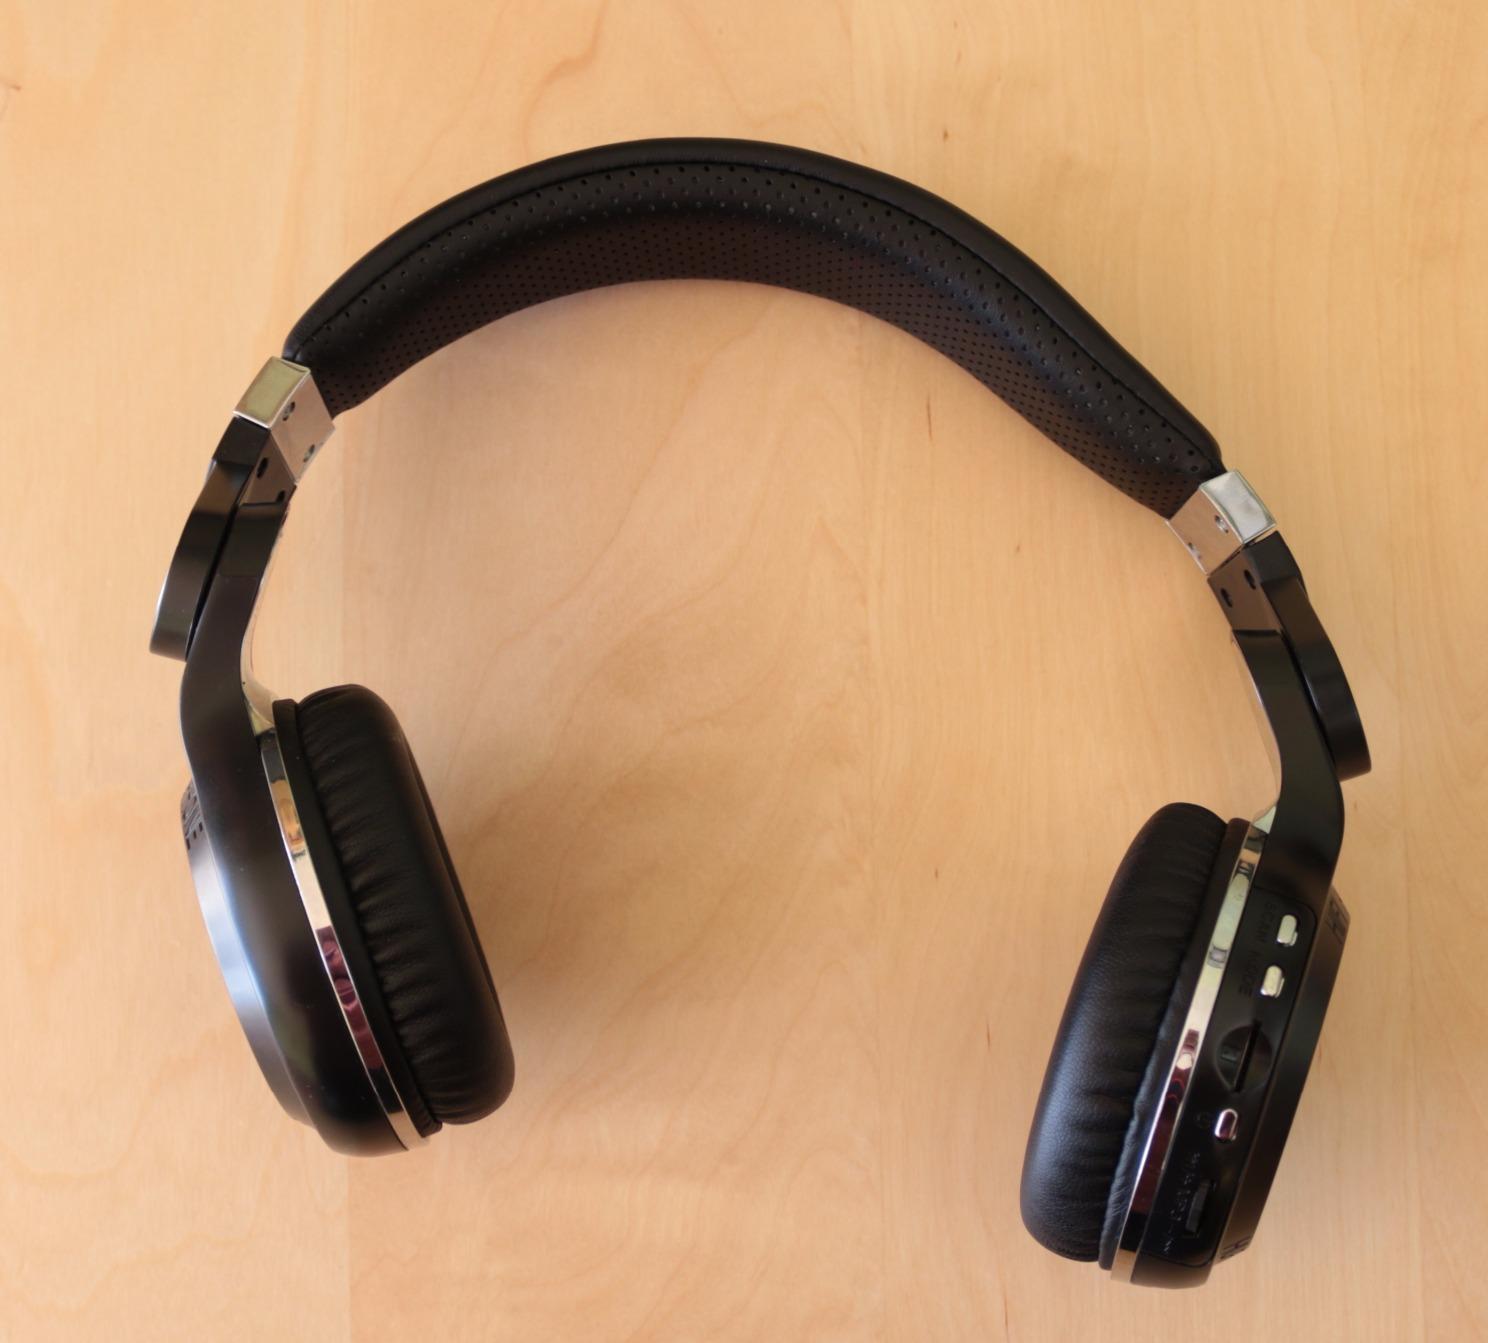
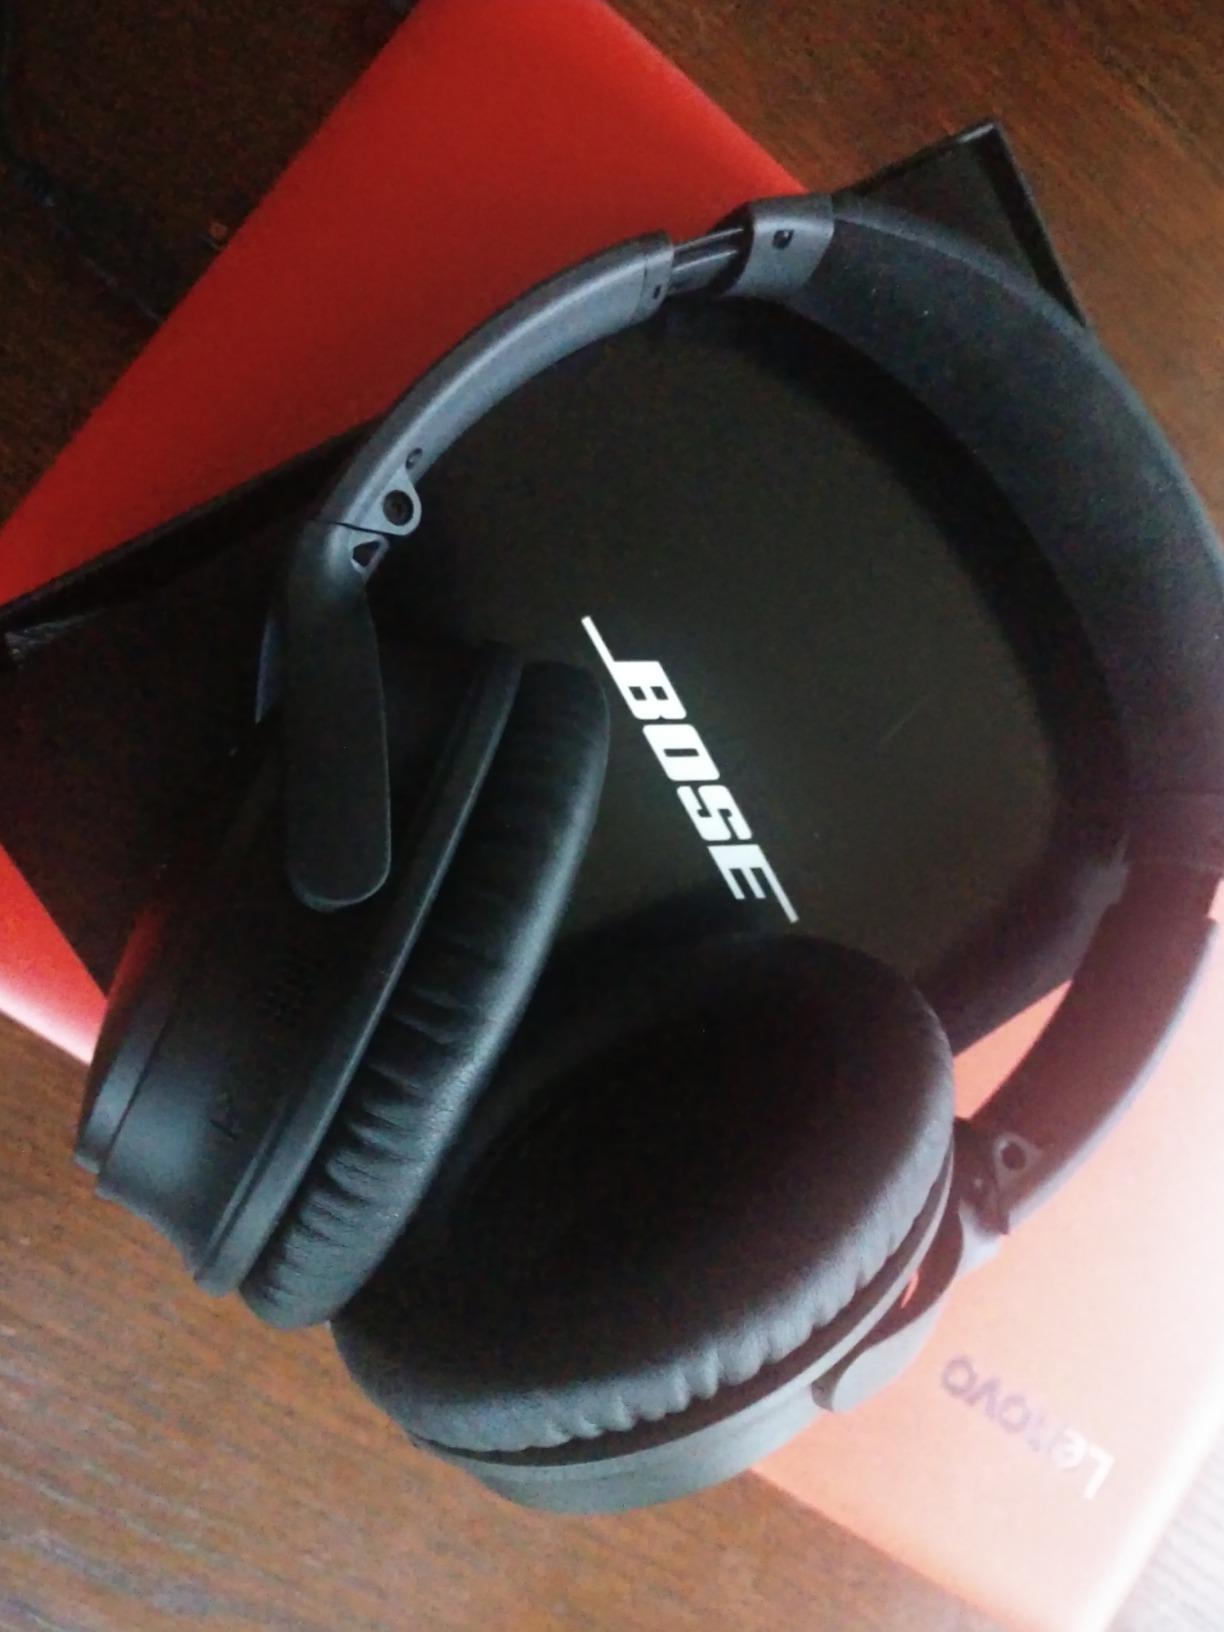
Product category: headphones
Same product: no